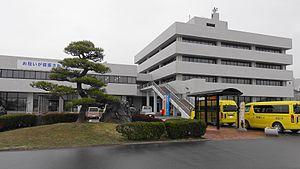
Ashiya est un bourg du district d'Onga, dans la préfecture de Fukuoka, au Japon.